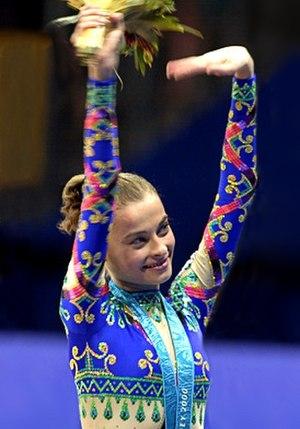
Ioulia Vladimirovna Barsoukova est une gymnaste russe née le 31 décembre 1978.